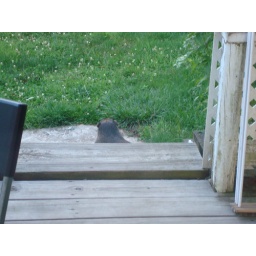
This is the ground hog that lives under my house.